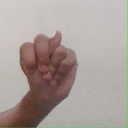
अक्षर: न